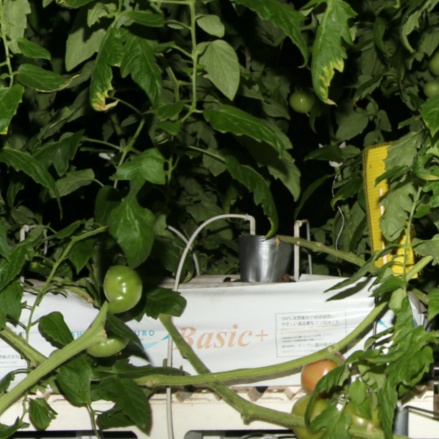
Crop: tomato